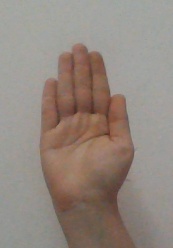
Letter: seen